Canadian cuisine

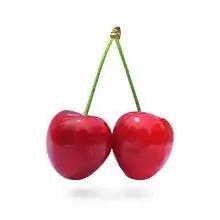
The "Stella cherry" is the first self-fertile sweet cherry to be named and was awarded the Award of Garden Merit by the Royal Horticultural Society.

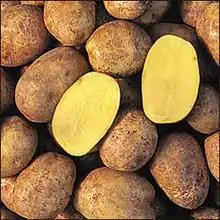
The "Yukon Gold" potato was developed at the University of Guelph

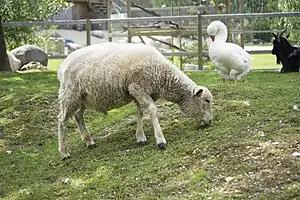
"Canadian Arcott" sheep, as well as the "Rideau" and "Outaouais" Arcotts, were developed at the Animal Research Centre in Ottawa, of which the word "Arcott" is an acronym for.

There are over sixty potato varieties that originate from Canada. Many of these were developed by Agriculture and Agri-Food Canada, largely in New Brunswick, but also in Alberta, Newfoundland, Ontario, and Quebec. The following is a small sampling of Canadian potatoes: